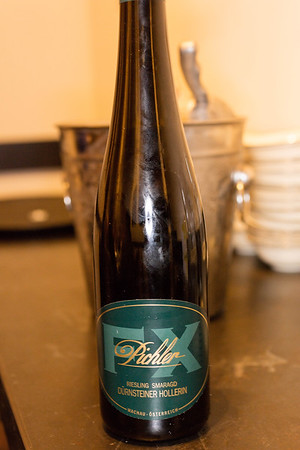
Waste category: glass